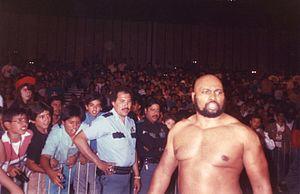
Allen Coage, né le 22 octobre 1943 à New York et mort le 6 mars 2007 à Calgary, est un judoka et catcheur américain, connu sous les noms de scène Bad News Allen ou Bad News Brown.